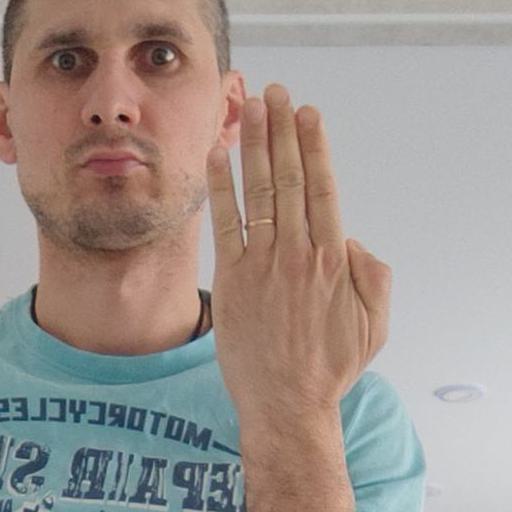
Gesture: stop_inverted